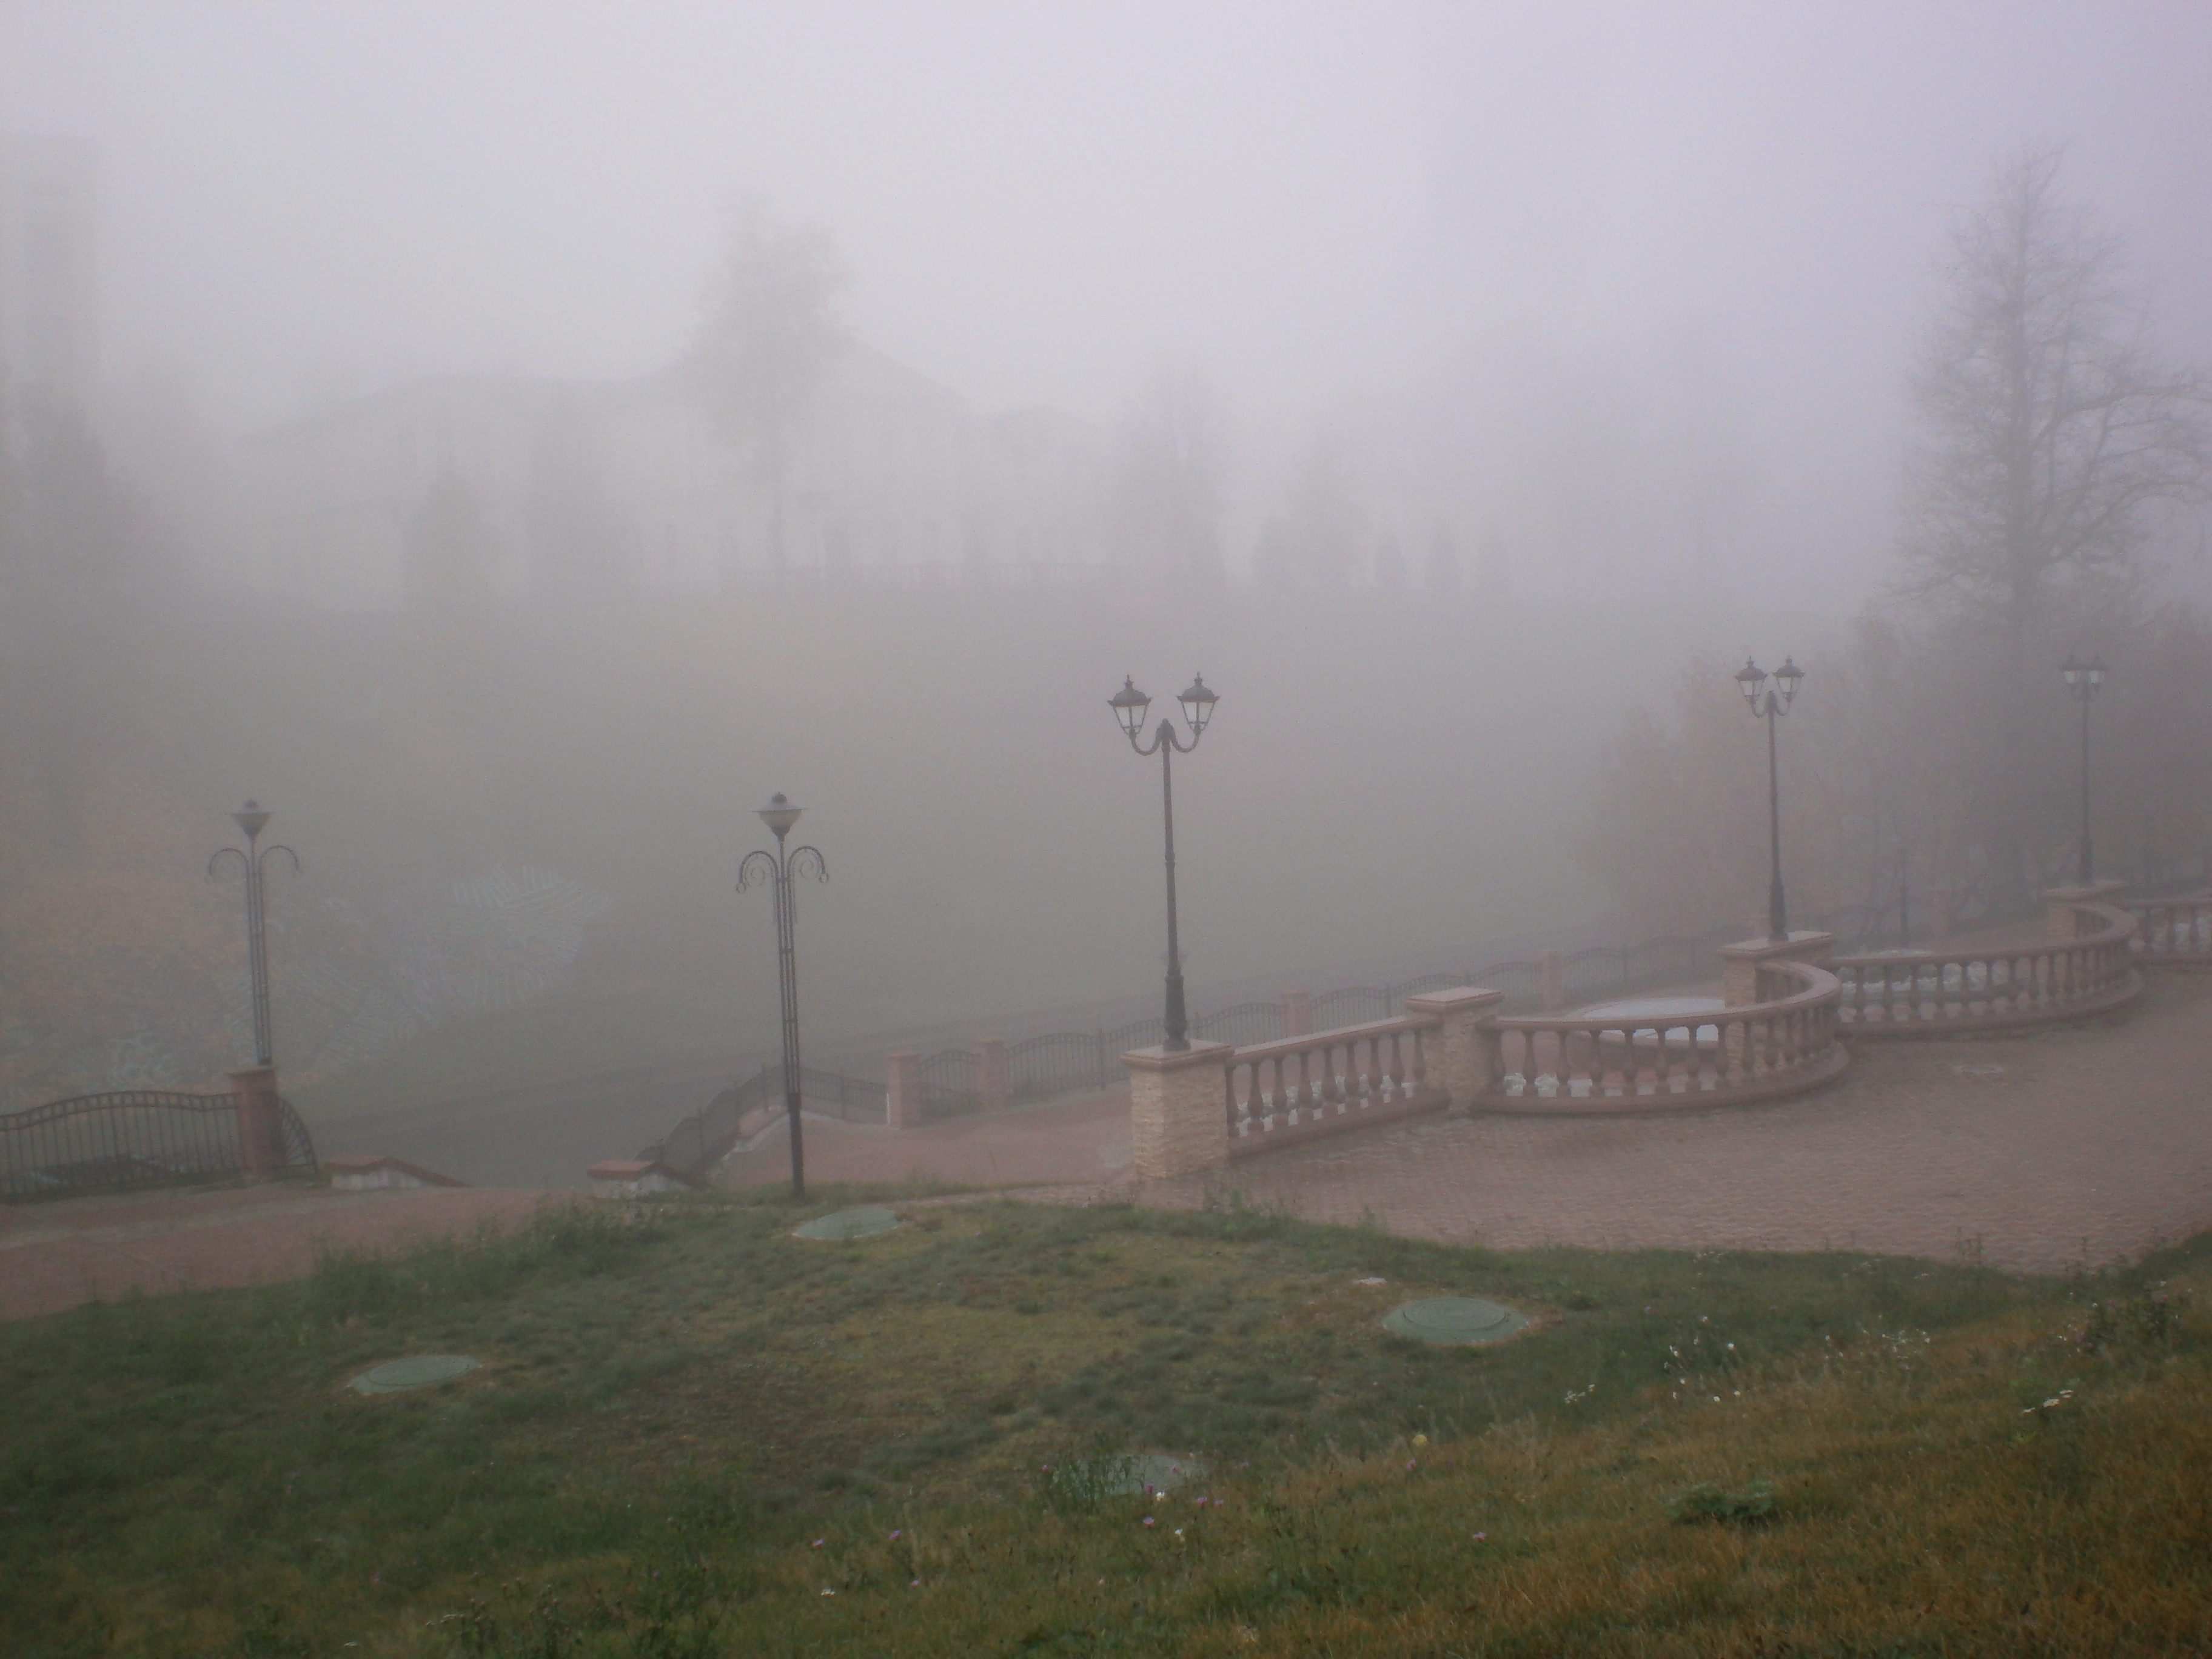
fog, autumn, embankment, mist, haze, morning, hill station, highland, atmosphere, sky, drizzle, trident, cloud, tree, road